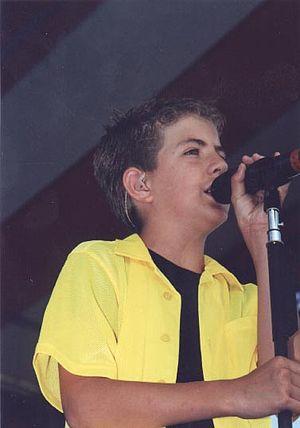
Billy Gilman, de son vrai nom William Wendell Gilman III est un chanteur et compositeur américain de musique country.